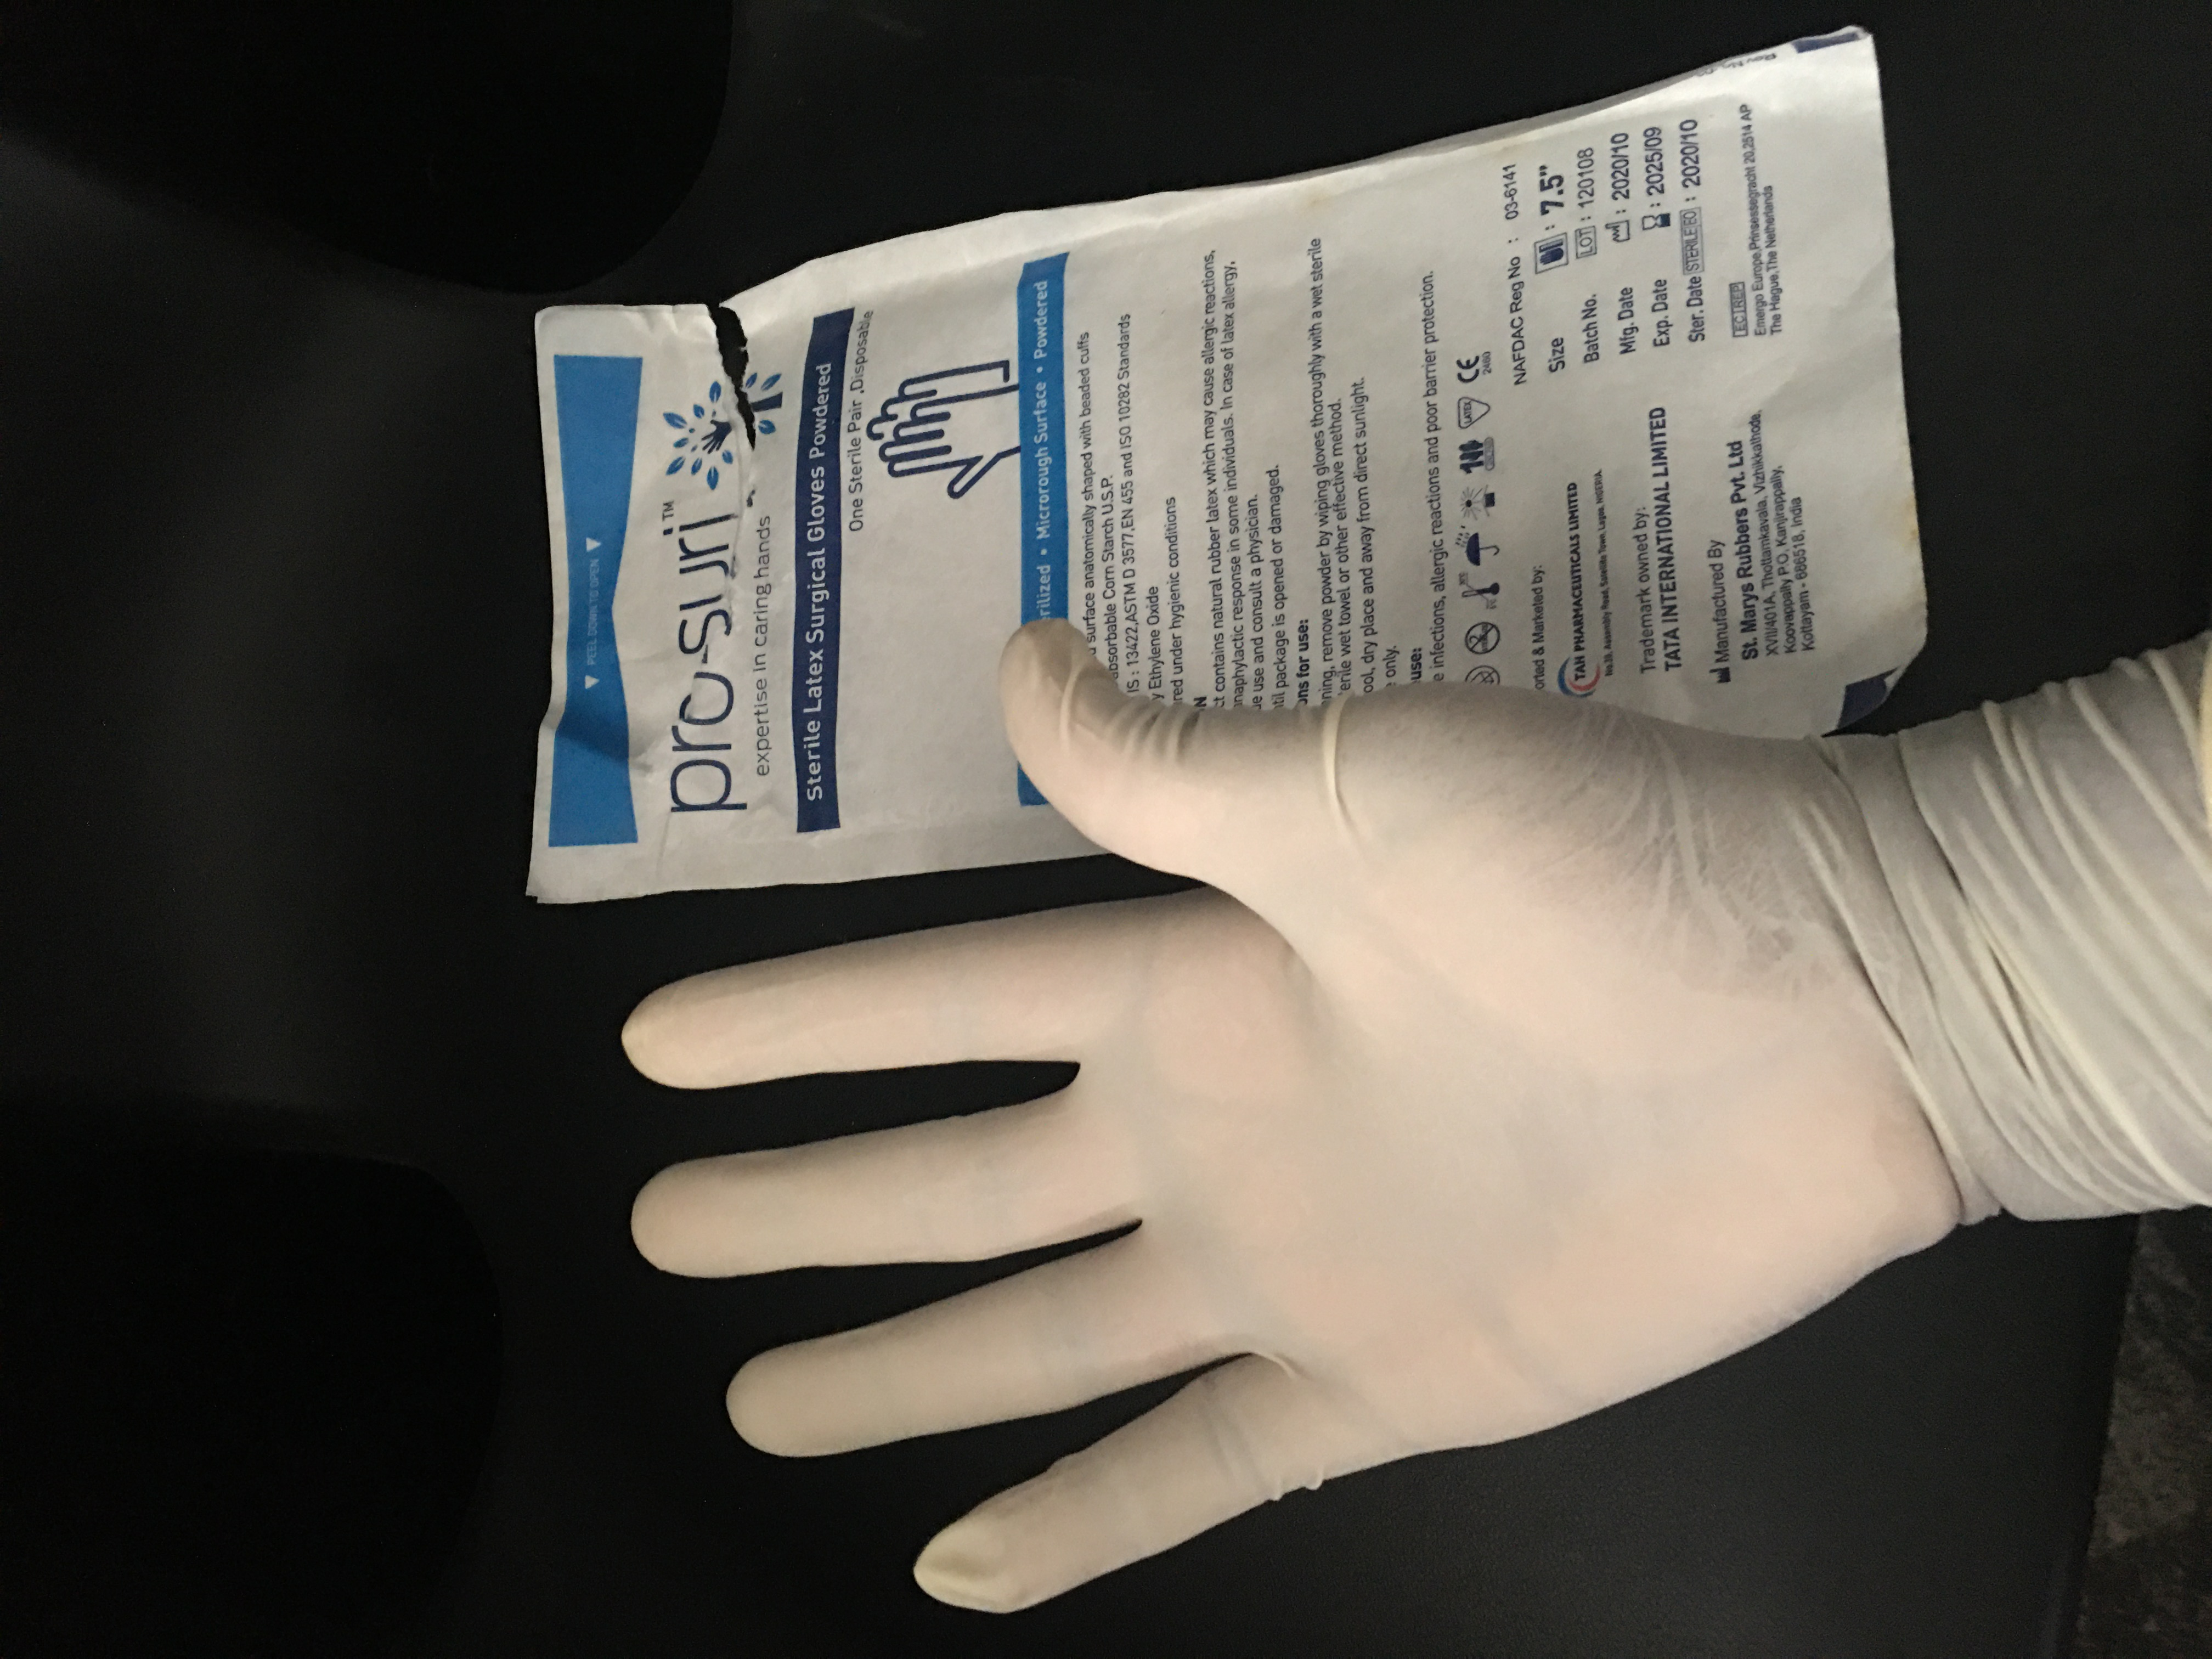
Surgical Gloves
Specialty: surgical-instruments